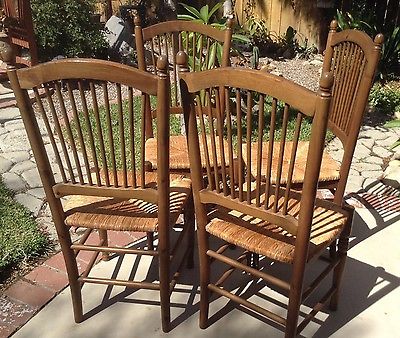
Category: chair